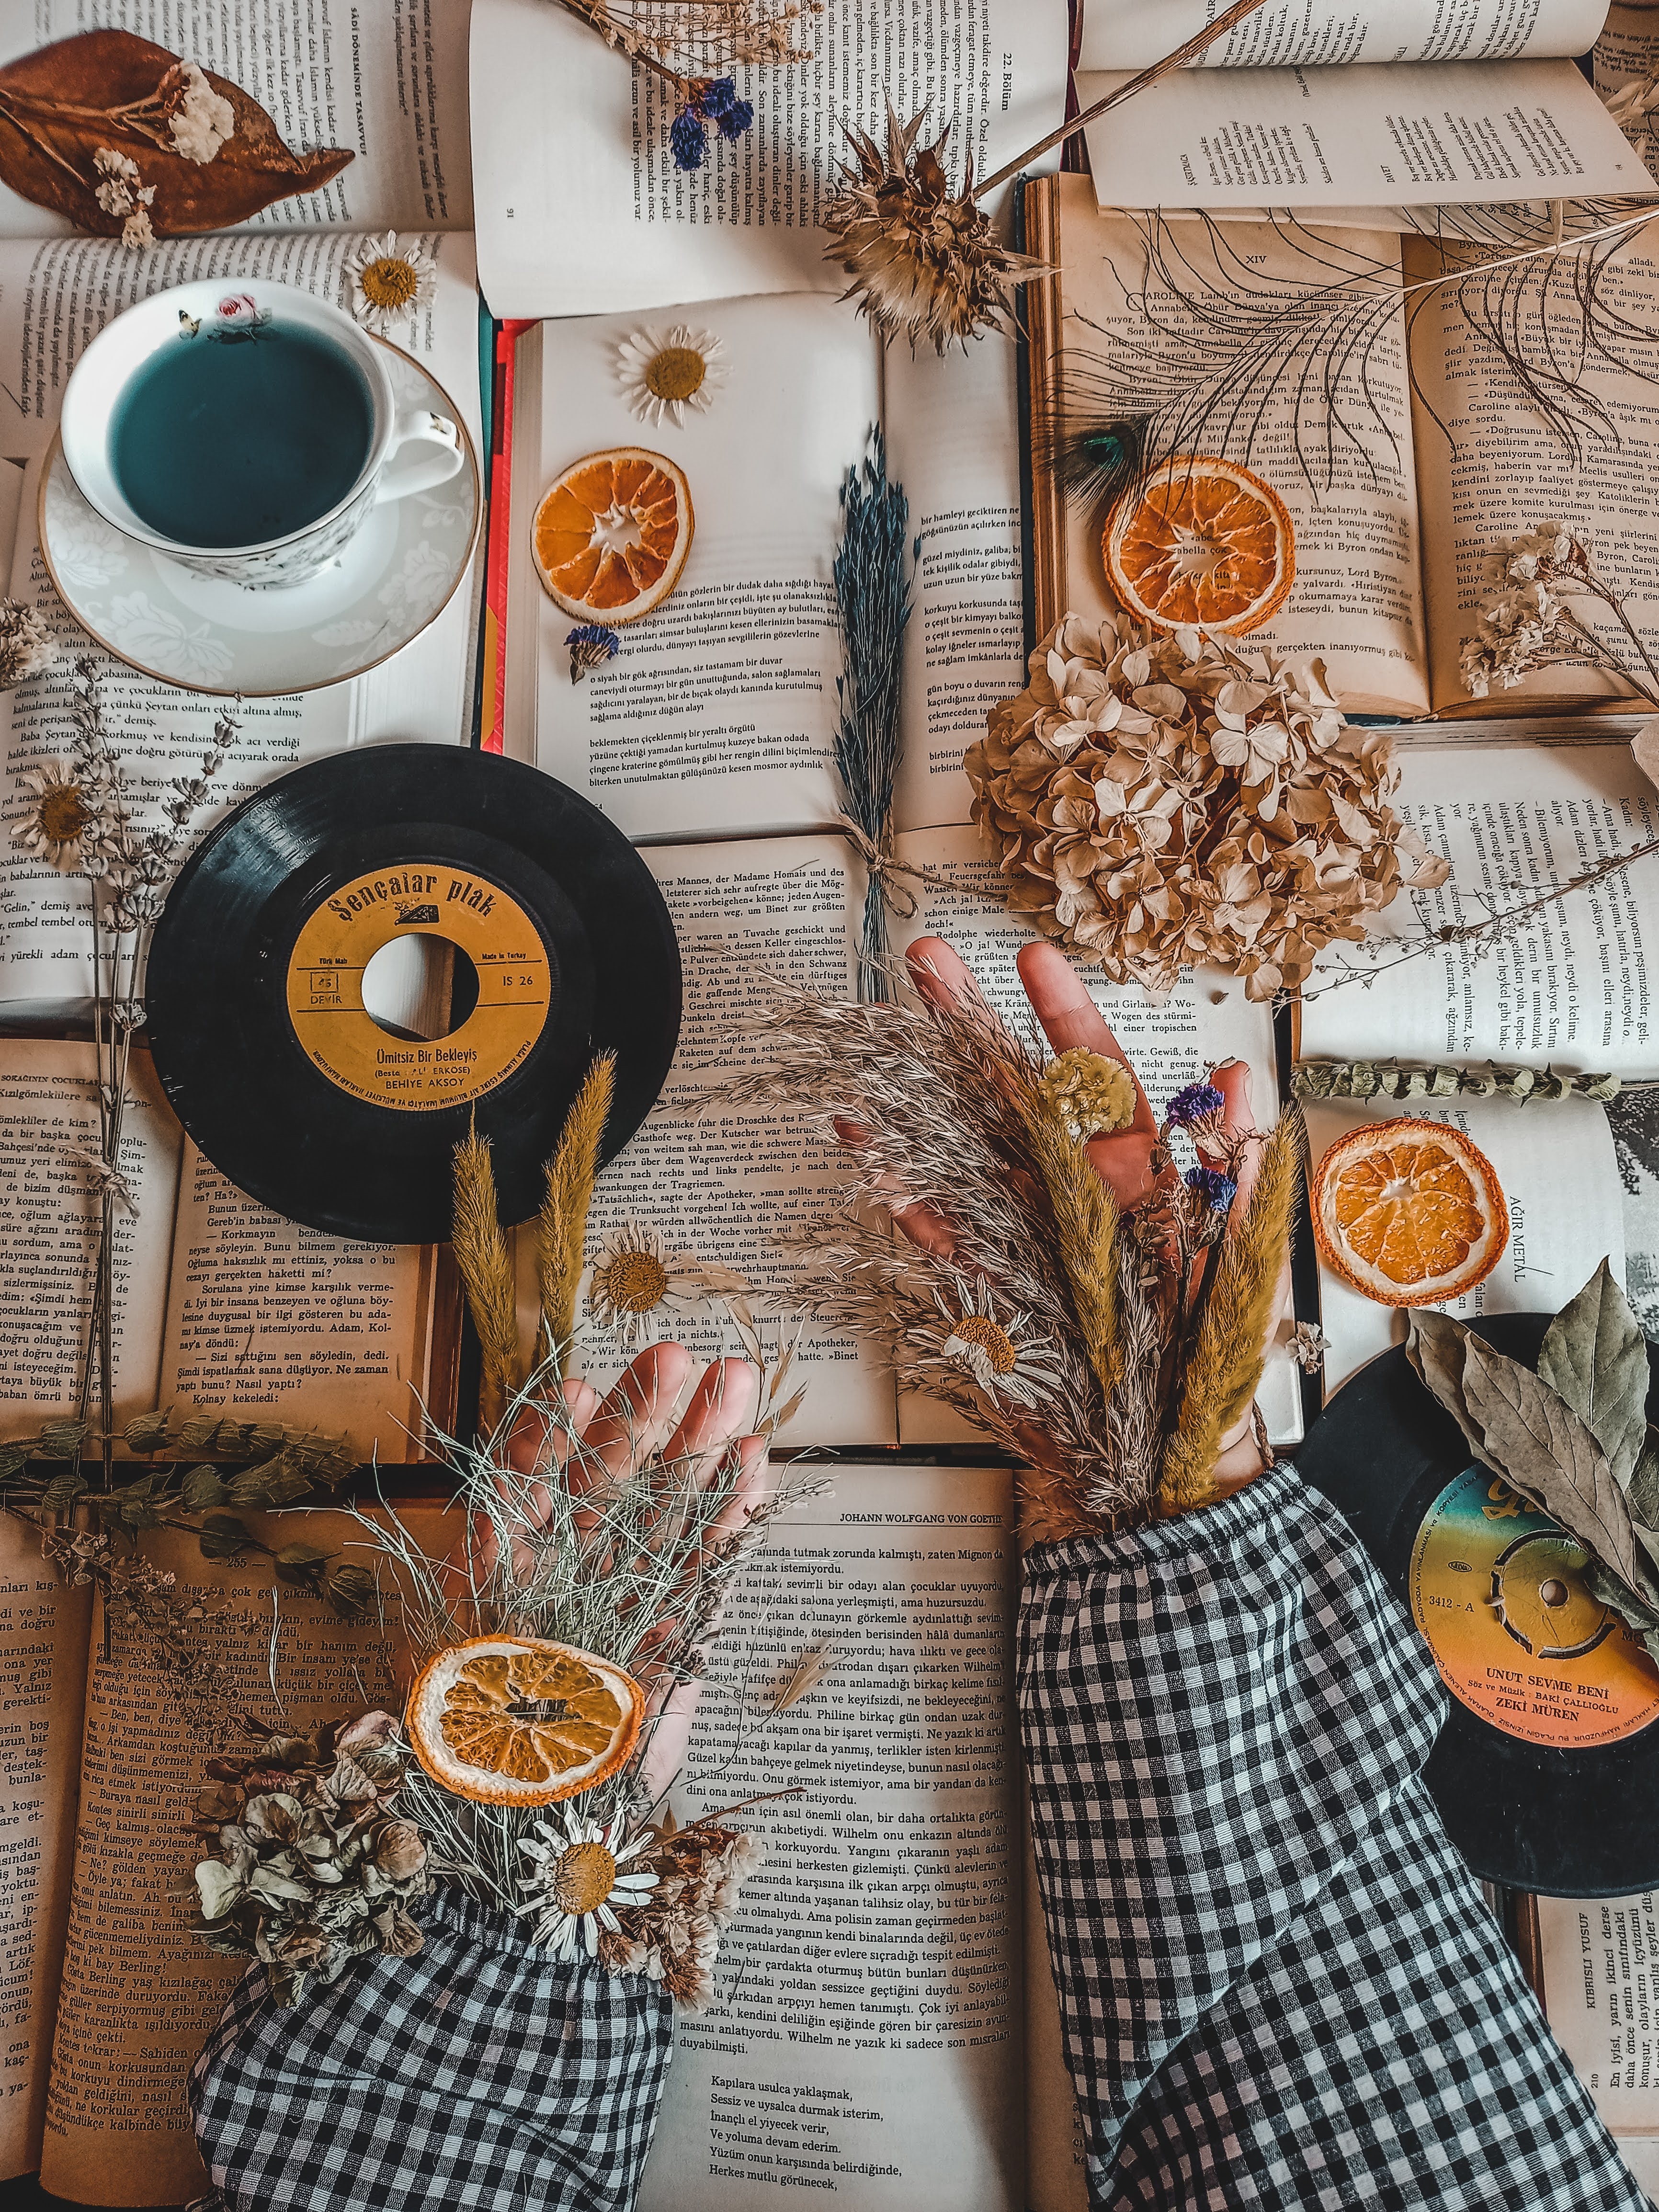
natural, orange, textile, tablecloth, interior design, font, pattern, linens, tableware, wood, dishware, design, visual arts, room, fashion accessory, art, circle, doily, event, decoration, plaid, metal, button, peach, illustration, still life, home accessories, floral design, necklace, jewellery, needlework, woven fabric, fur, thread